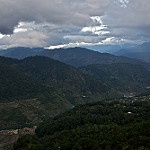
Label: mountain